Swiss Institute of Comparative Law

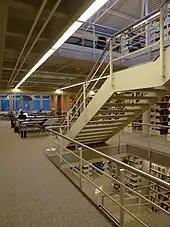
The library floors of the Institute

The Swiss Institute of Comparative Law ( (ISDC)) is an agency of the federal administration of Switzerland charged with research and consultancy in comparative law.